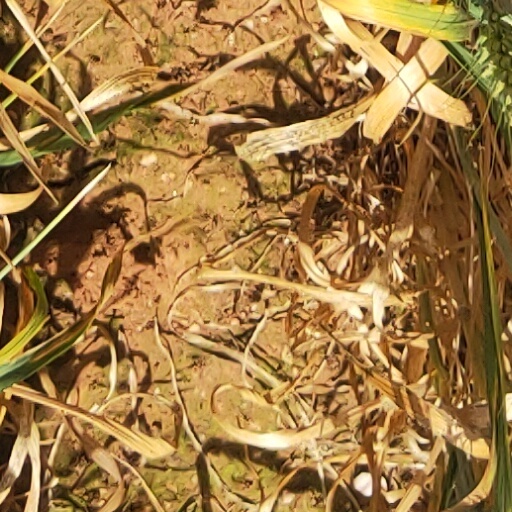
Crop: wheat